Purananuru

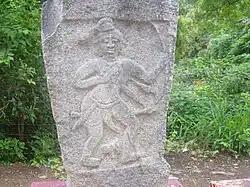
Erection of a "Nadukal" (hero stone) to honour fallen heroes is one of the cultural practices mentioned repeatedly in "Purananuru".

According to Hart and Heifetz, several poems in Purananuru talk about the God of Death, the death of kings, the helplessness of widows, youth versus old age, memorial stones and death rituals. After the death of a king the people and poets scold the god of death who takes the life of the generous kings, women beat their breasts and their bangles break into pieces. According to several poems mention that people were commonly burnt in the cremation ground, Tamils also believed in re-birth and only good deeds would lead them to a better life in their next birth. It also claims that Indra who holds the Vajrayudam welcomes the soul of a Great king Ay Andiran as he did good deeds. There are several mentions of pinda offered to the corpse and later burnt, after all the rituals they plant a Naṭukal for the king and decorate it. Naṭukal is a memorial stone dedicated to the honorable death of a hero in battle. Naṭukal has several mentions in this text and explains when was it erected. After a great King or warrior dies his body is burnt, and then they erect a hero stone for him as a memorial. Avvaiyar in poem 232 describes the Naṭukal of Athiyamān Nedumān Añci, it is decorated with peacock feathers and toddy is kept nearby.